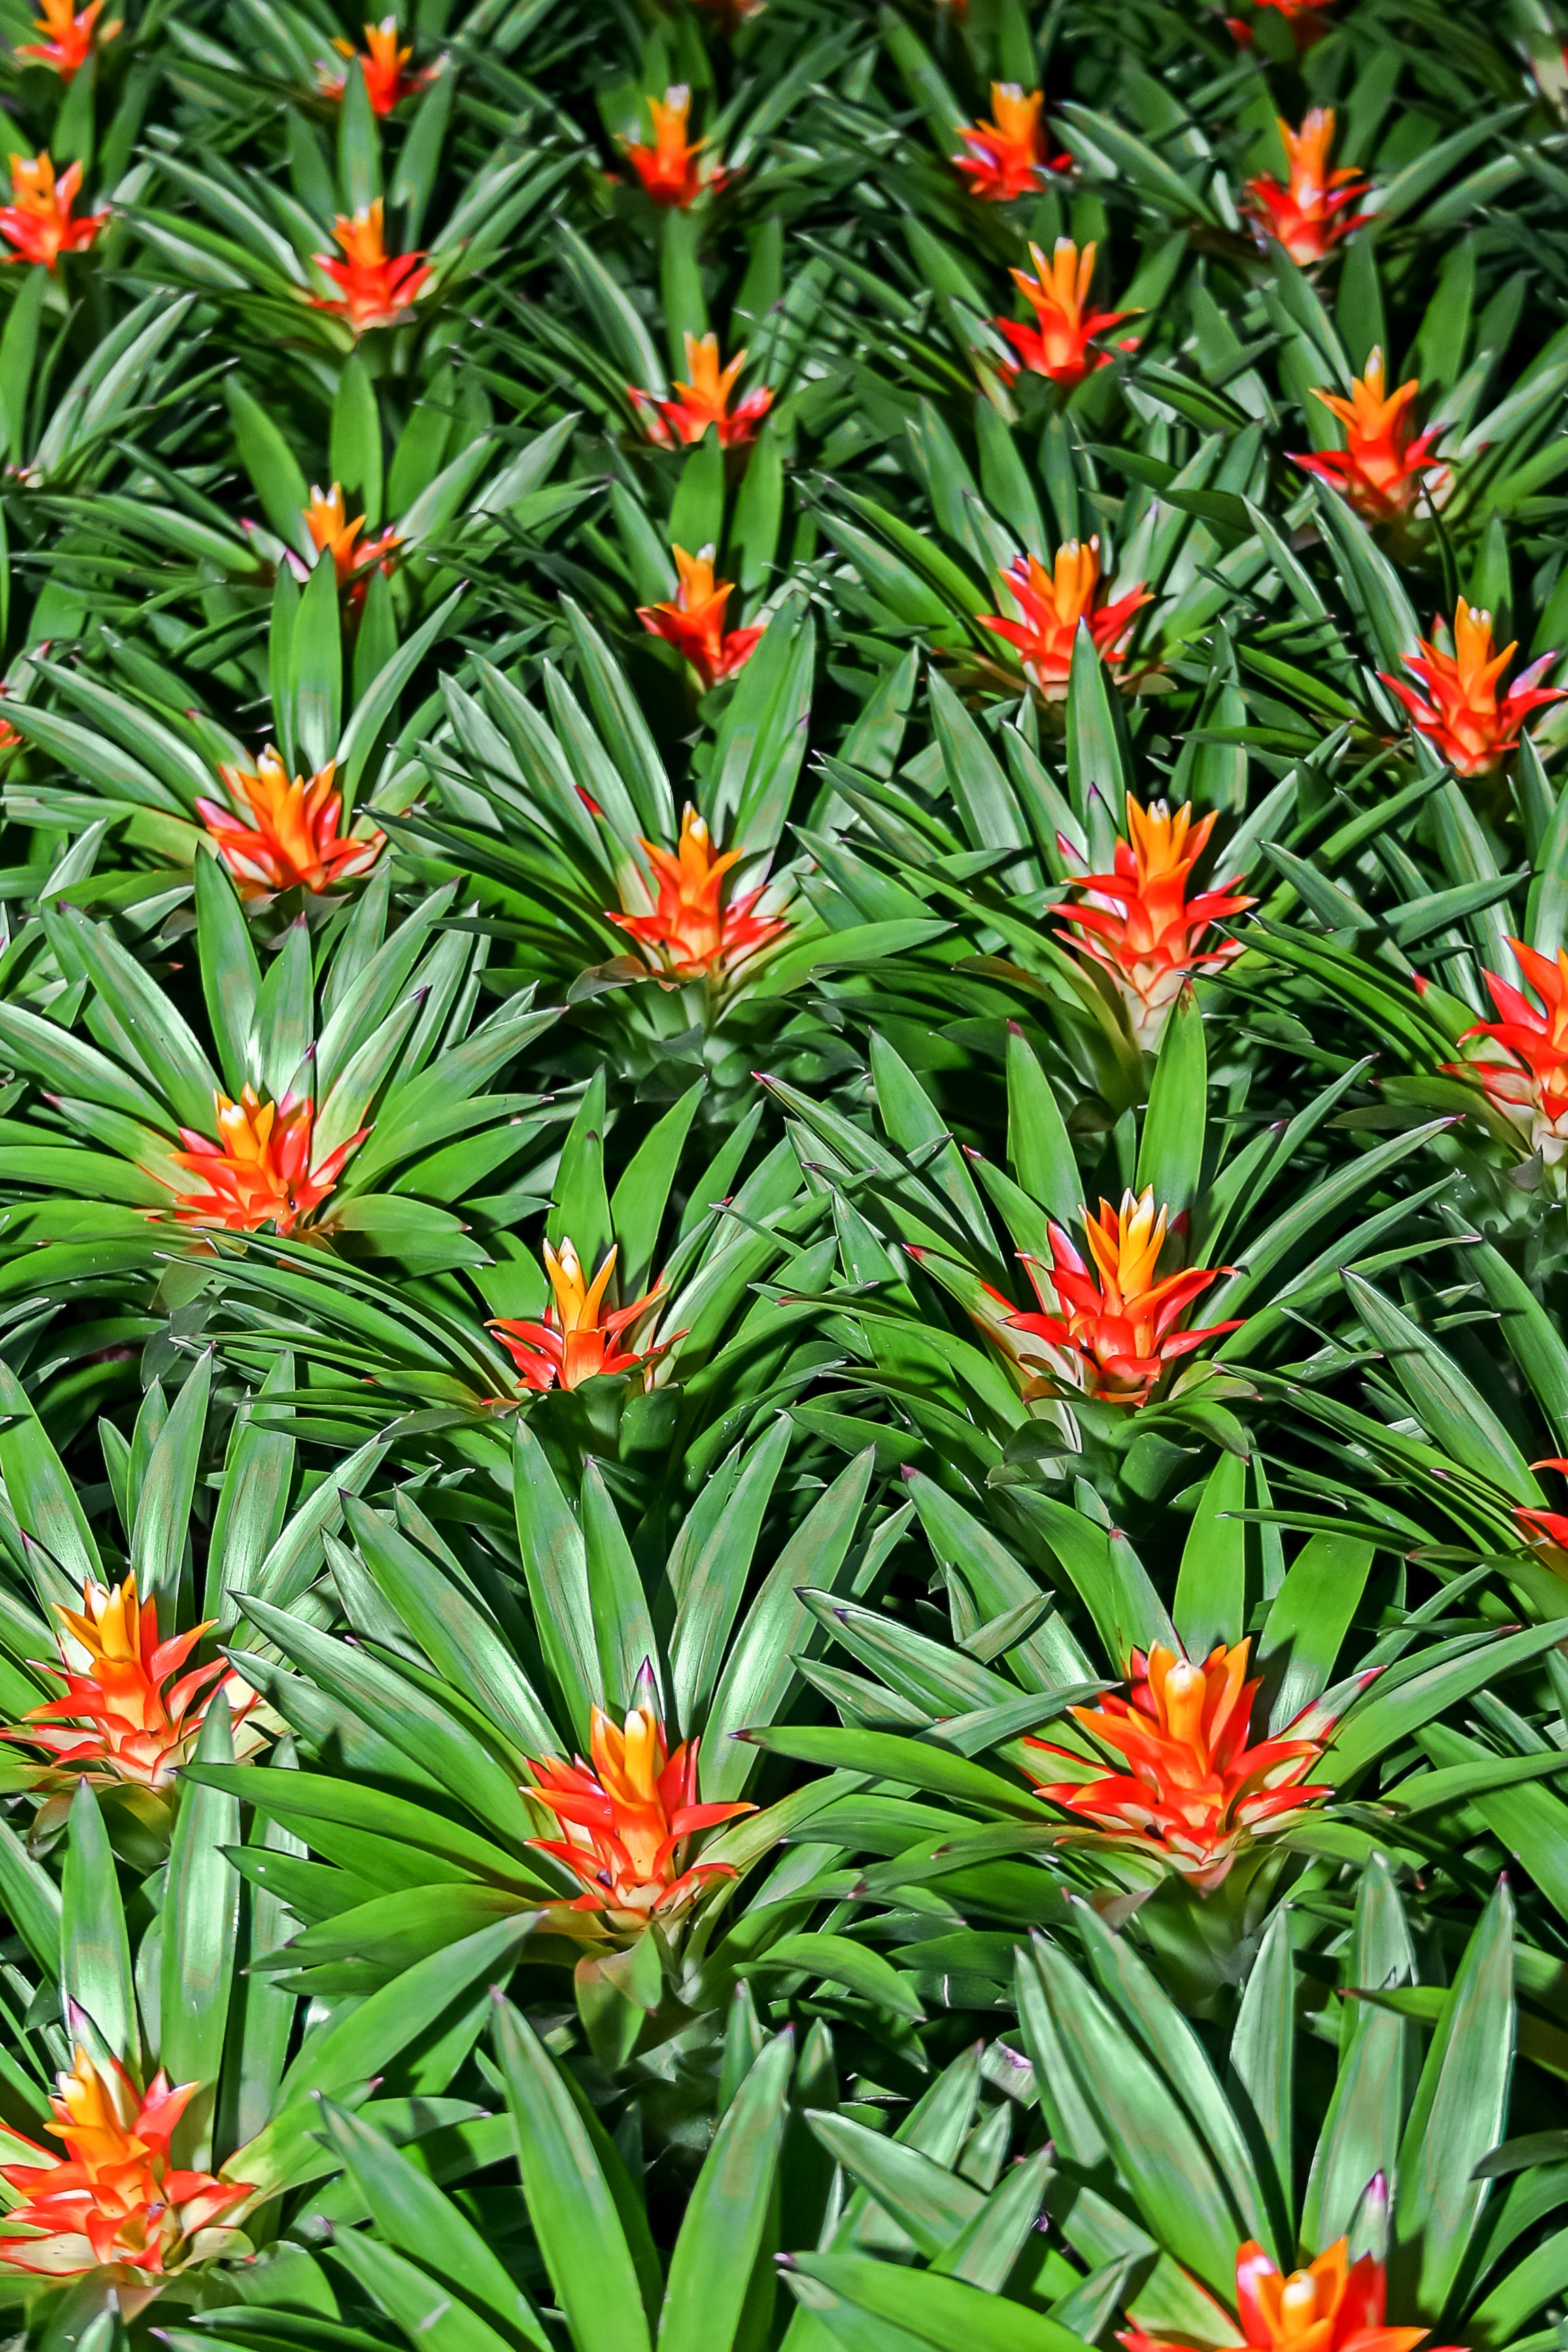
tree, nature, blossom, plant, flower, bloom, jungle, herb, tropical, botany, close, flora, exotic, tropics, flowering plant, exclusiv, crocosmia, bromeliad, torch lily, land plant, tillandsia